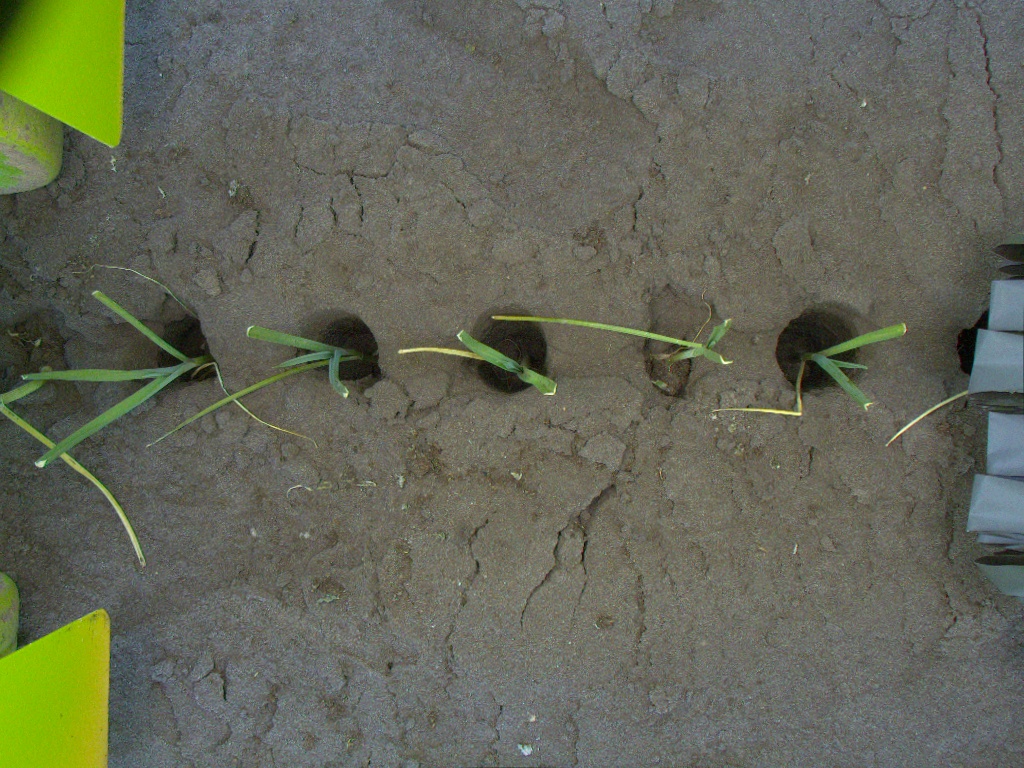
Crop: leek
Objects: stem_leek, stem_leek, stem_leek, stem_leek, stem_leek, stem_leek, leek, leek, leek, leek, leek, leek